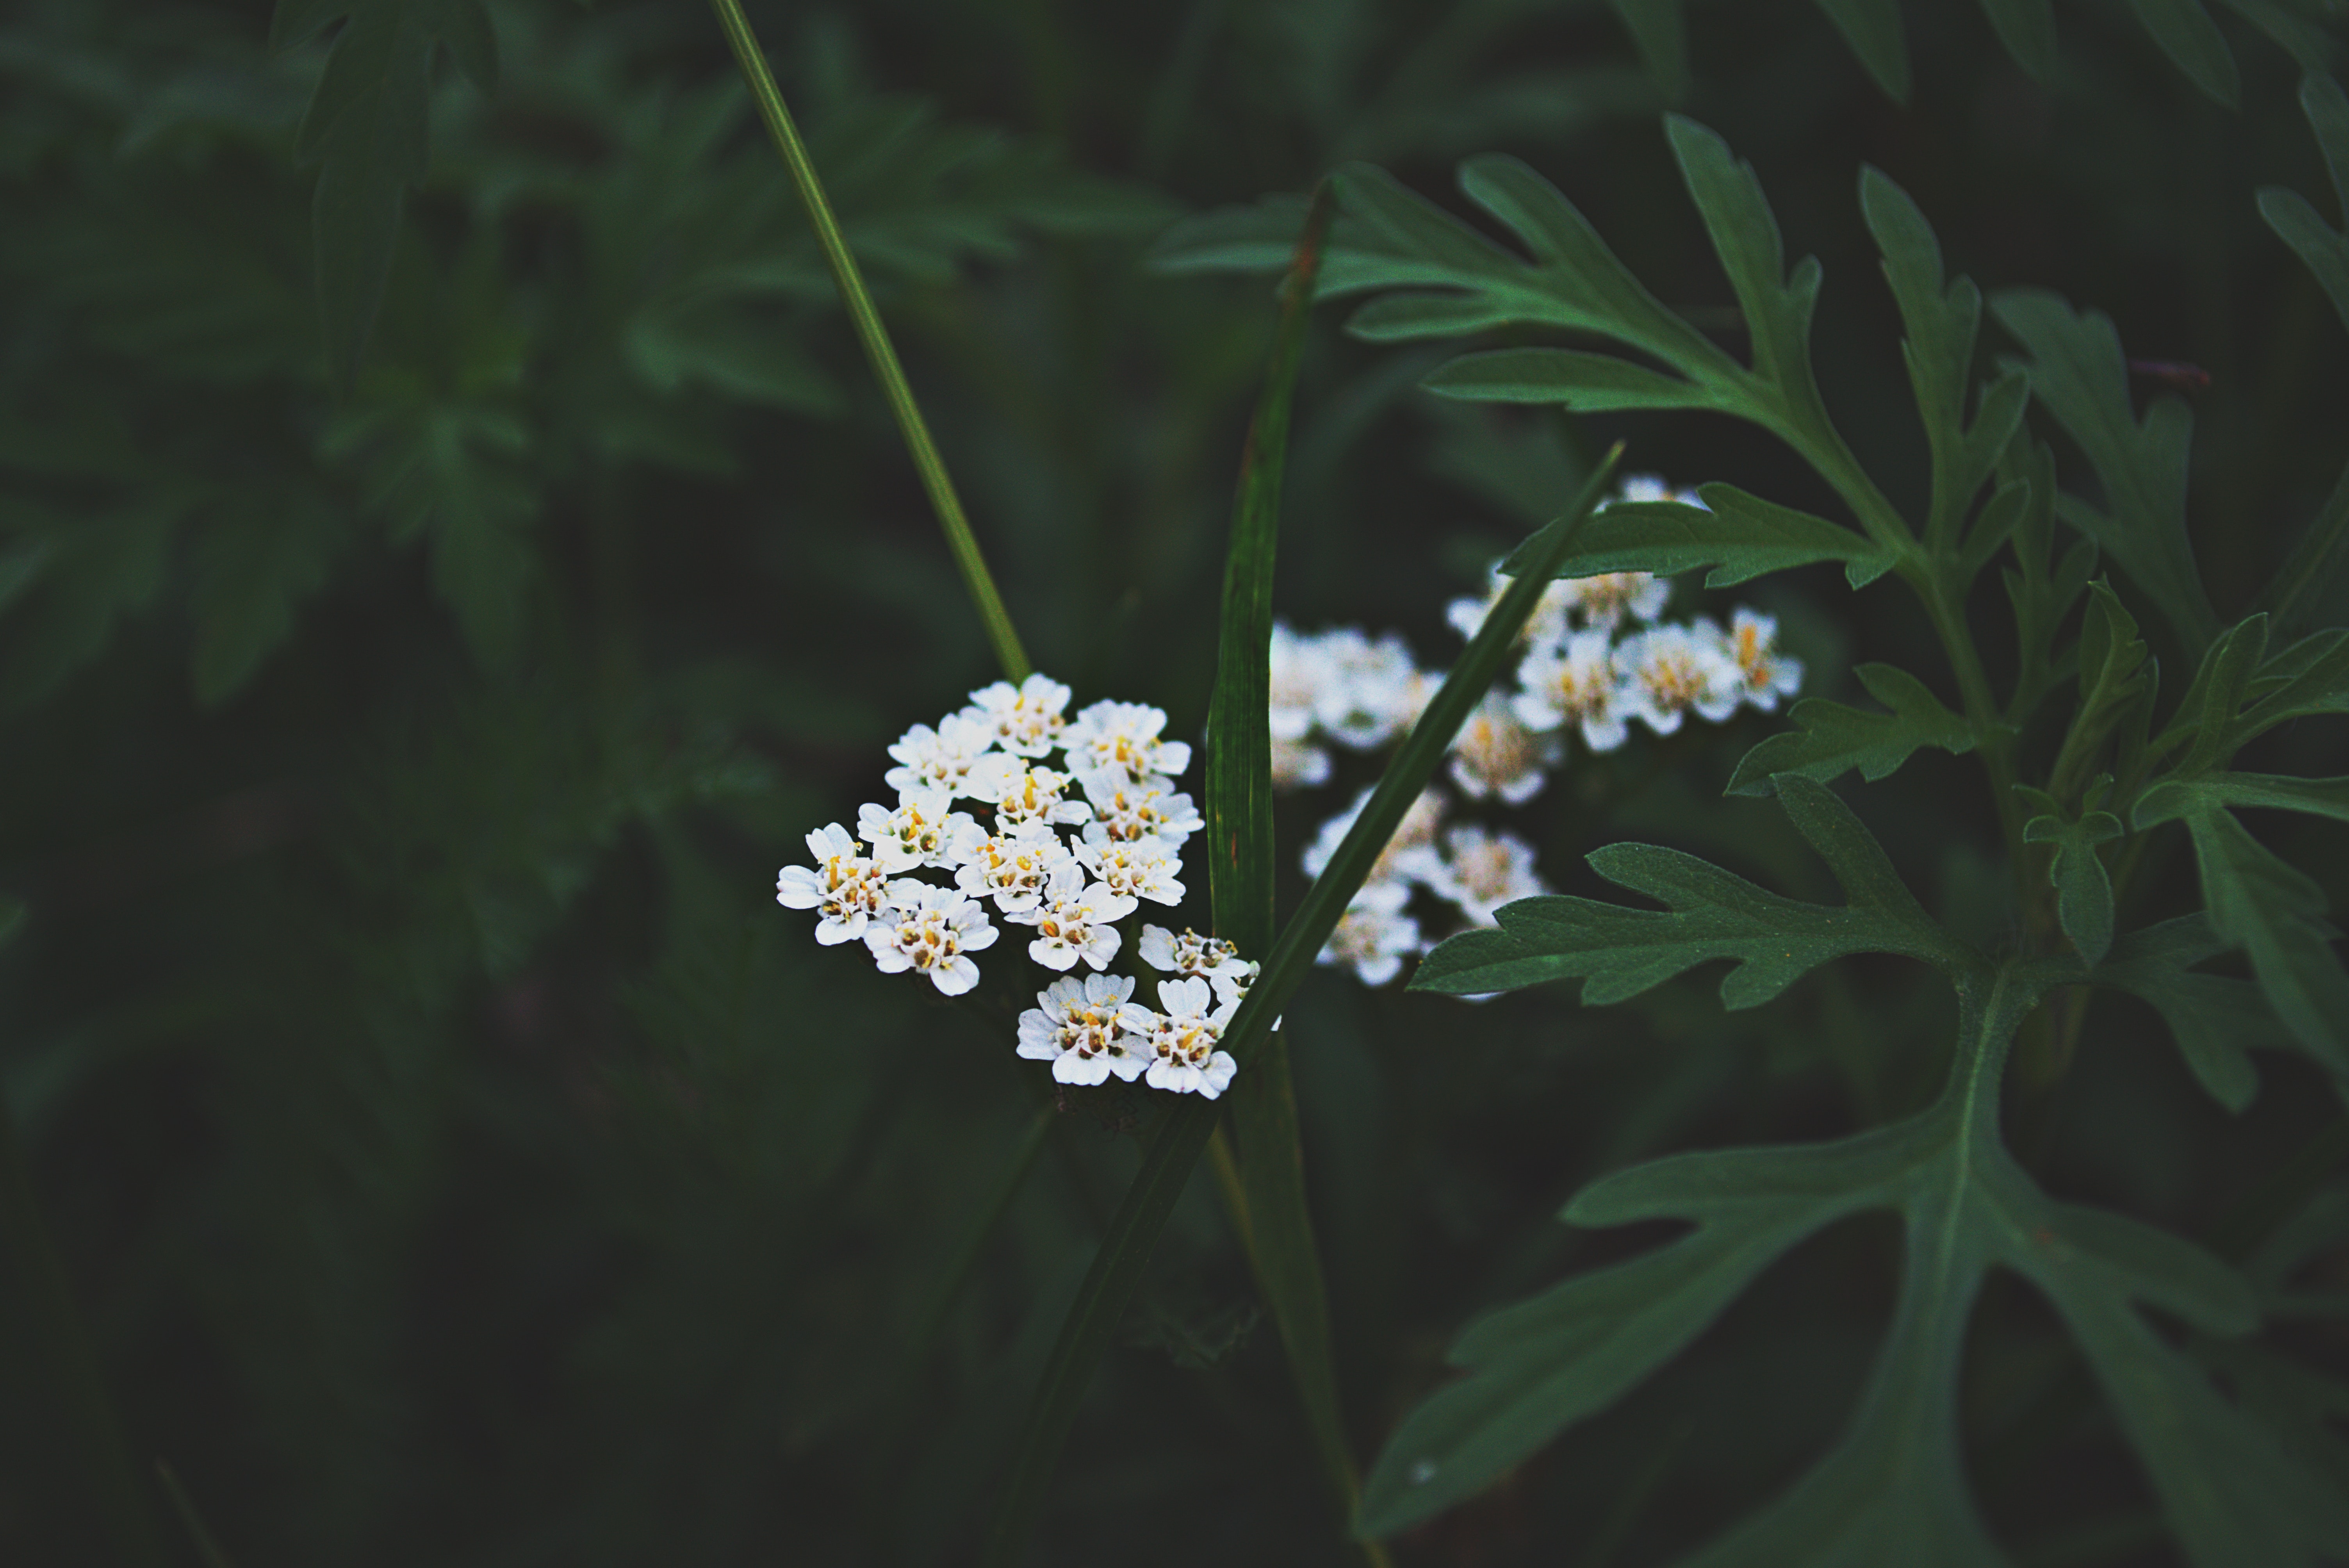
flower, plant, yarrow, leaf, botany, flowering plant, cow parsley, spring, wildflower, parsley family, anthriscus, Heracleum plant, perennial plant